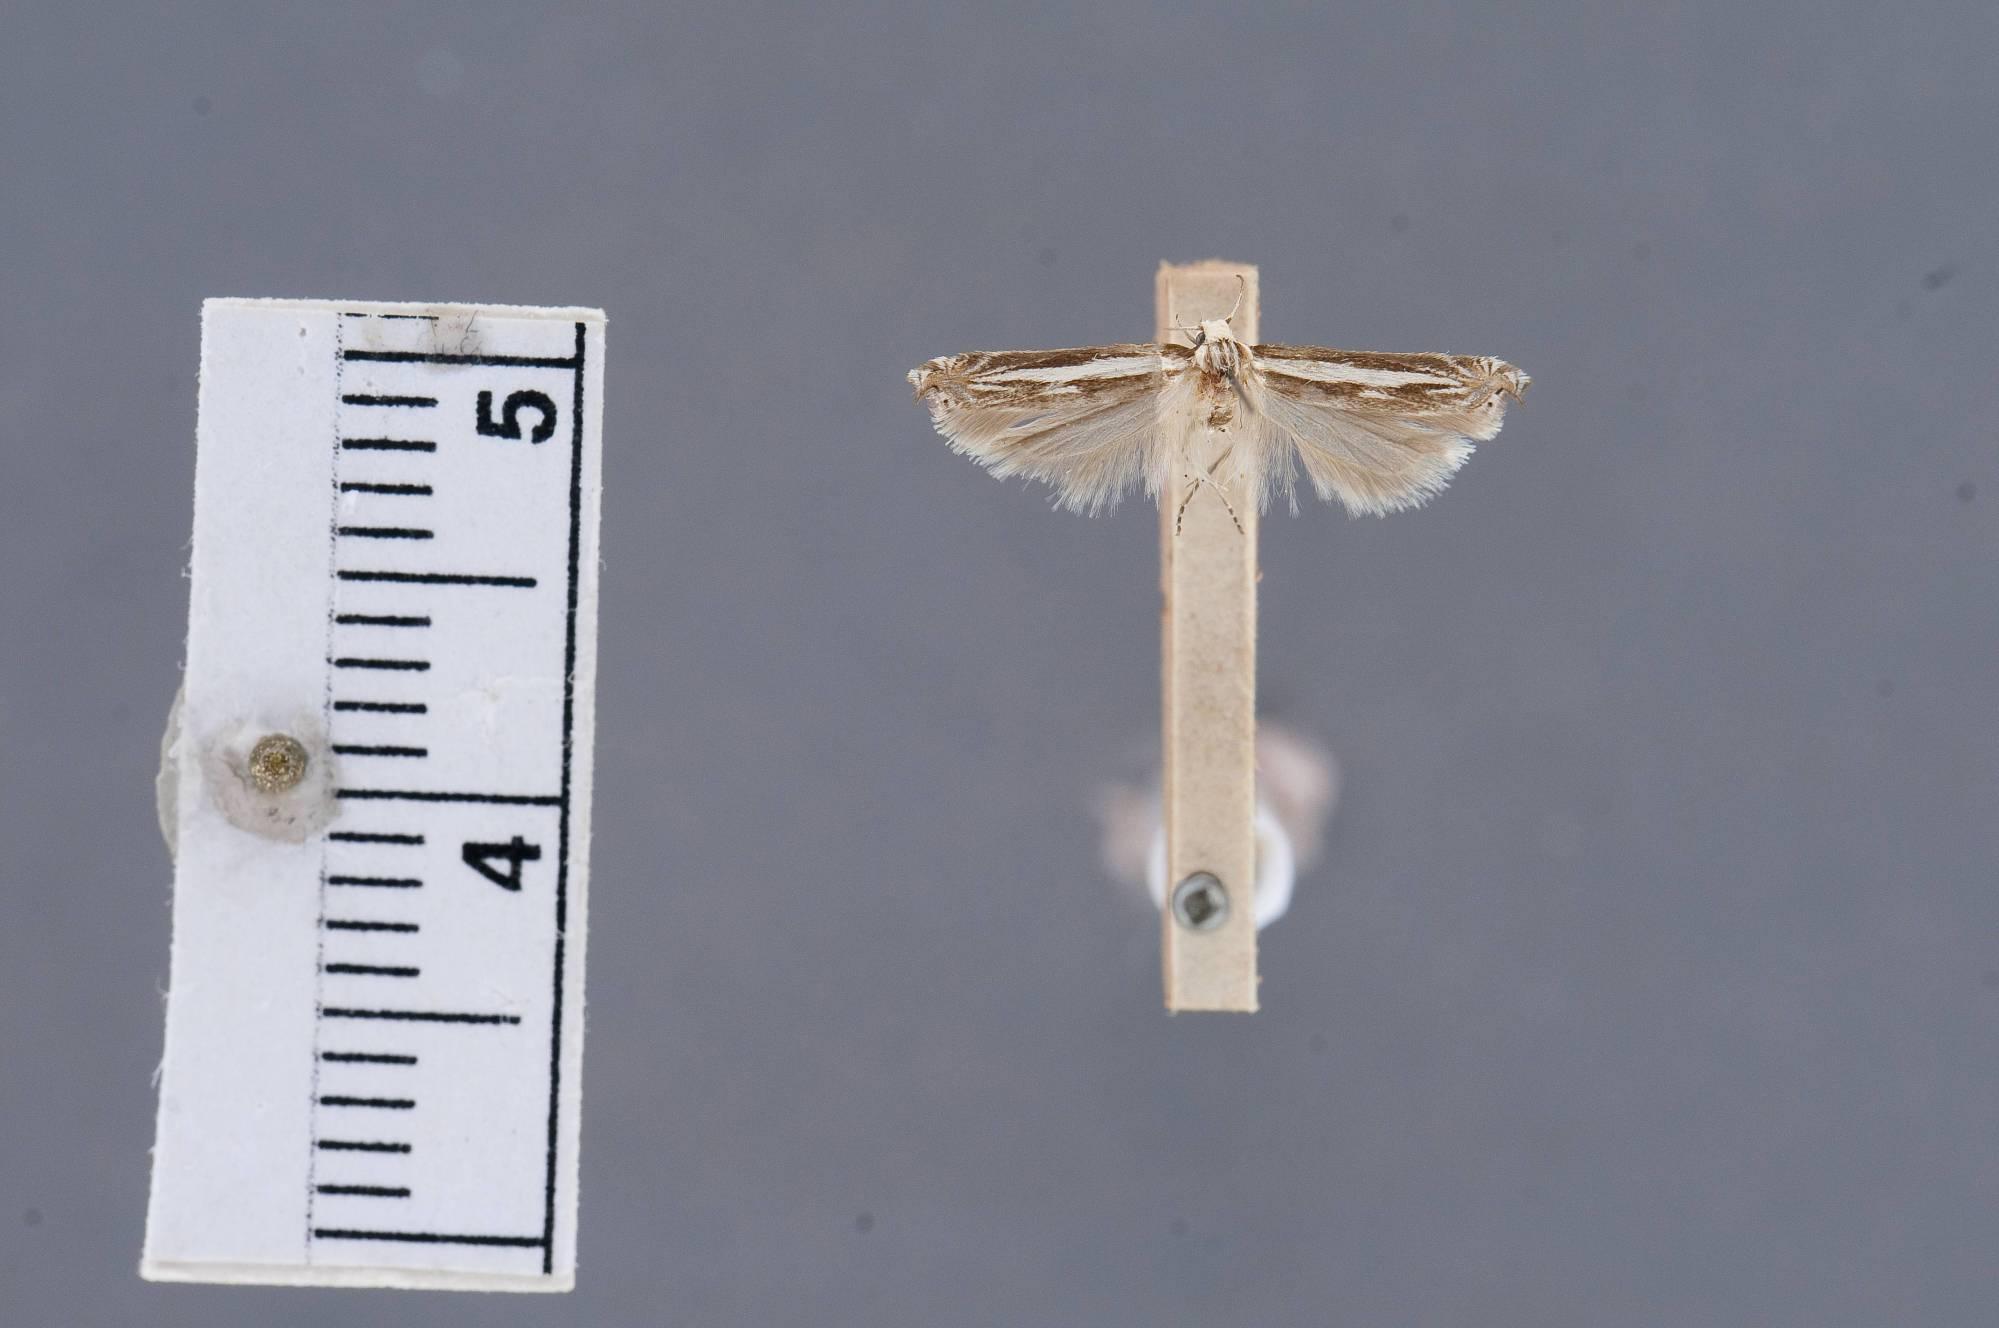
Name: Polyhymno acaciella
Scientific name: Polyhymno acaciella Busck, 1900
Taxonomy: Animalia, Arthropoda, Insecta, Lepidoptera, Glossata, Gelechiidae, Thiotrichinae
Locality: Texas, United States
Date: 17 Apr 1896